Expedition 52

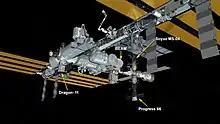
ISS Configuration after swapping Dragon for Cygnus, 5 June 2017

NASA astronaut Peggy Whitson handed over command of the International Space Station to Russian cosmonaut Fyodor Yurchikin in a traditional Change of Command ceremony, which began at 15:50 UTC on June 1.